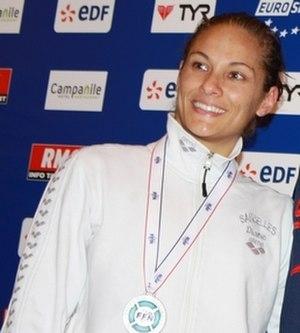
Diane Bui Duyet, née le 22 décembre 1979 à Nouméa, est une nageuse française spécialisée dans le papillon.
Nouméa, principale ville portuaire de Nouvelle-Calédonie, est le chef-lieu de cette collectivité d'outre-mer française au statut spécifique et de la Province Sud, située sur une presqu'île de la côte sud-ouest de la Grande Terre.